All Men Are Brothers: Blood of the Leopard

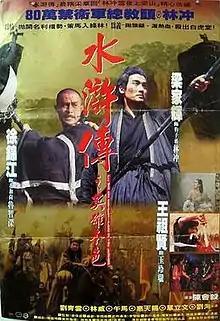
Film poster

All Men Are Brothers: Blood of the Leopard is a 1993 Hong Kong "wuxia" film directed by Billy Chan and starring Tony Leung, Joey Wong, Elvis Tsui and Sean Lau. The film is adapted from Shi Nai'an's 14th-century novel "Water Margin", which is considered one of the Four Great Classical Novels of Chinese literature.